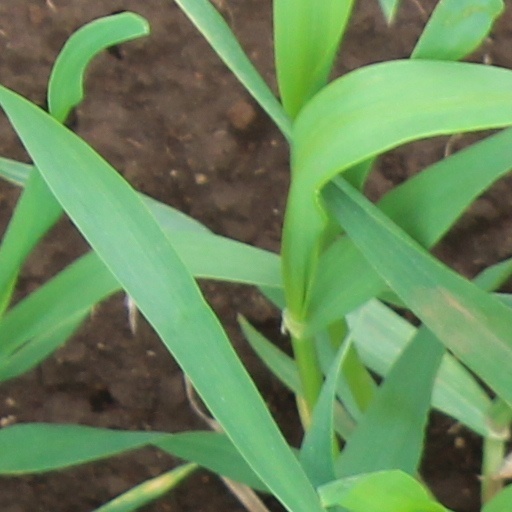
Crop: wheat